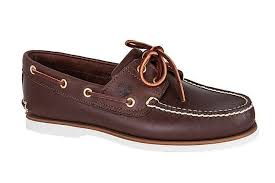
Label: Boat